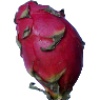
Label: red_pitahaya